The Case of the Bloody Iris

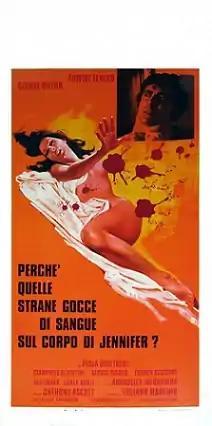
Italian film poster

The Case of the Bloody Iris (Italian: "Perché quelle strane gocce di sangue sul corpo di Jennifer?", lit. "Why those strange drops of blood on Jennifer's body?", originally released in the UK as "Erotic Blue") is a 1972 Italian giallo film directed by Giuliano Carnimeo, identified in the credits as Anthony Ascott. "DVD Talk" called the film "never boring" and "a competent thriller which offers enough violence and sex to satisfy the most ardent giallo fan".